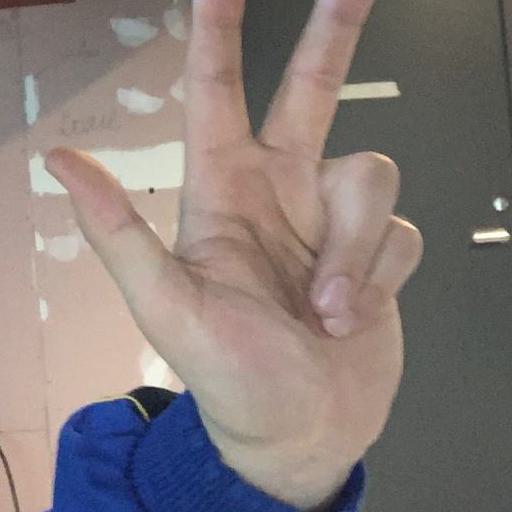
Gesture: three2